St. Elizabeth's flood (1421)

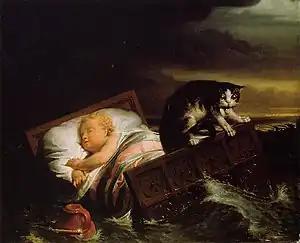
The Inundation of The Biesbosch in 1421 by Lawrence Alma-Tadema

According to legend, the water carried away a baby along with its crib and a cat. After the flood receded, people ventured out to assess the survivors. They spotted a cradle floating on the water and prepared for the worst: the chances of the baby surviving seemed slim. As the cradle approached the shore, they noticed a cat leaping frantically from one corner to another, desperately maintaining balance. It turned out, the cat's acrobatics managed to keep the crib upright, preventing it from overturning. The cat allegedly succeeded so well that even the peacefully sleeping baby's bedding remained dry. The artist Lawrence Alma-Tadema captured this legend in his 1856 painting "The Inundation of The Biesbosch".